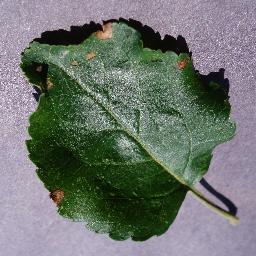
Label: Apple___Black_rot